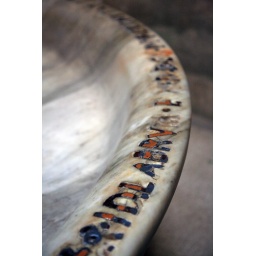
bowl in the public bathing house